Capture of Oppy Wood

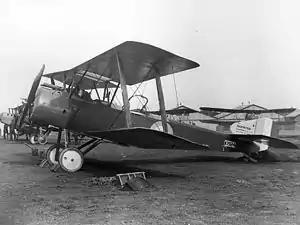

Operations on the First Army front began with attacks on German observation balloons, in which four were shot down and another four were damaged. XIII Corps attacked on a front, from the south of Gavrelle to the vicinity of Fresnoy, with the 2nd Division, which had been reduced by casualties to a remnant and the fresh 31st Division. The German defenders saw the British infantry forming up in the moonlight, in an assembly trench from the objective. At midnight a German patrol was seen and at a German bombardment began for twenty minutes and then a second bombardment began from until zero hour. There were few British casualties but the shelling caused considerable confusion and the German bombardment increased, when the British preliminary bombardment began. The British troops advanced in four waves, which were illuminated by German rockets and very lights and engaged by massed small-arms fire; the three battalions of the 93rd Brigade were still able to advance and some units reached the final objective.